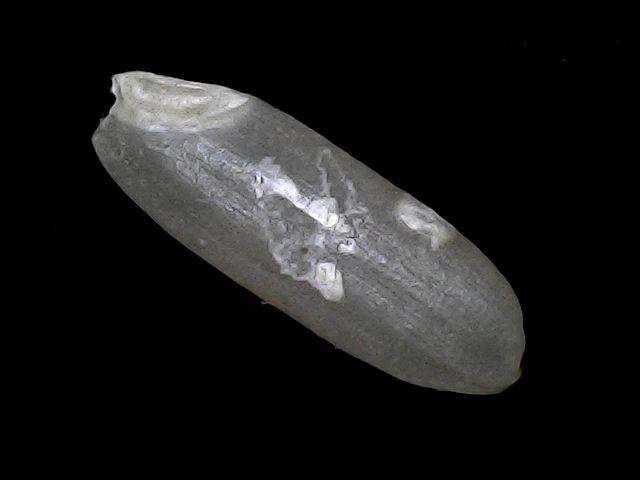
Rice variety: BRRI67